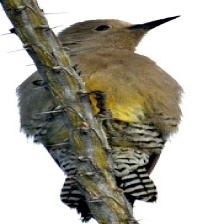
Species: GILA WOODPECKER
Scientific name: MELANERPES UROPYGIALIS